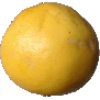
Label: Grapefruit White 1